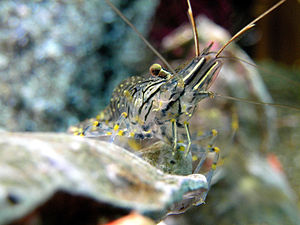
Palaemonoidea
Palaemon elegans
Palaemonoidea er en overfamilie af ægte rejer, som består af omkring 1.000 arter. Placeringen af familien Typhlocarididae er uklar, men opfattelsen af at de resterende syv familier tilhører overfamilien er velstøttet.